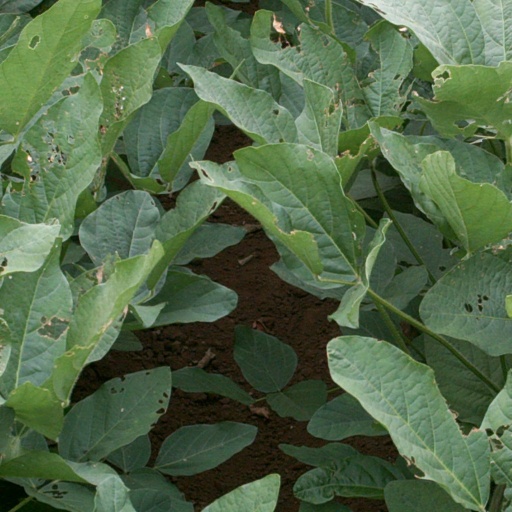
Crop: soybean